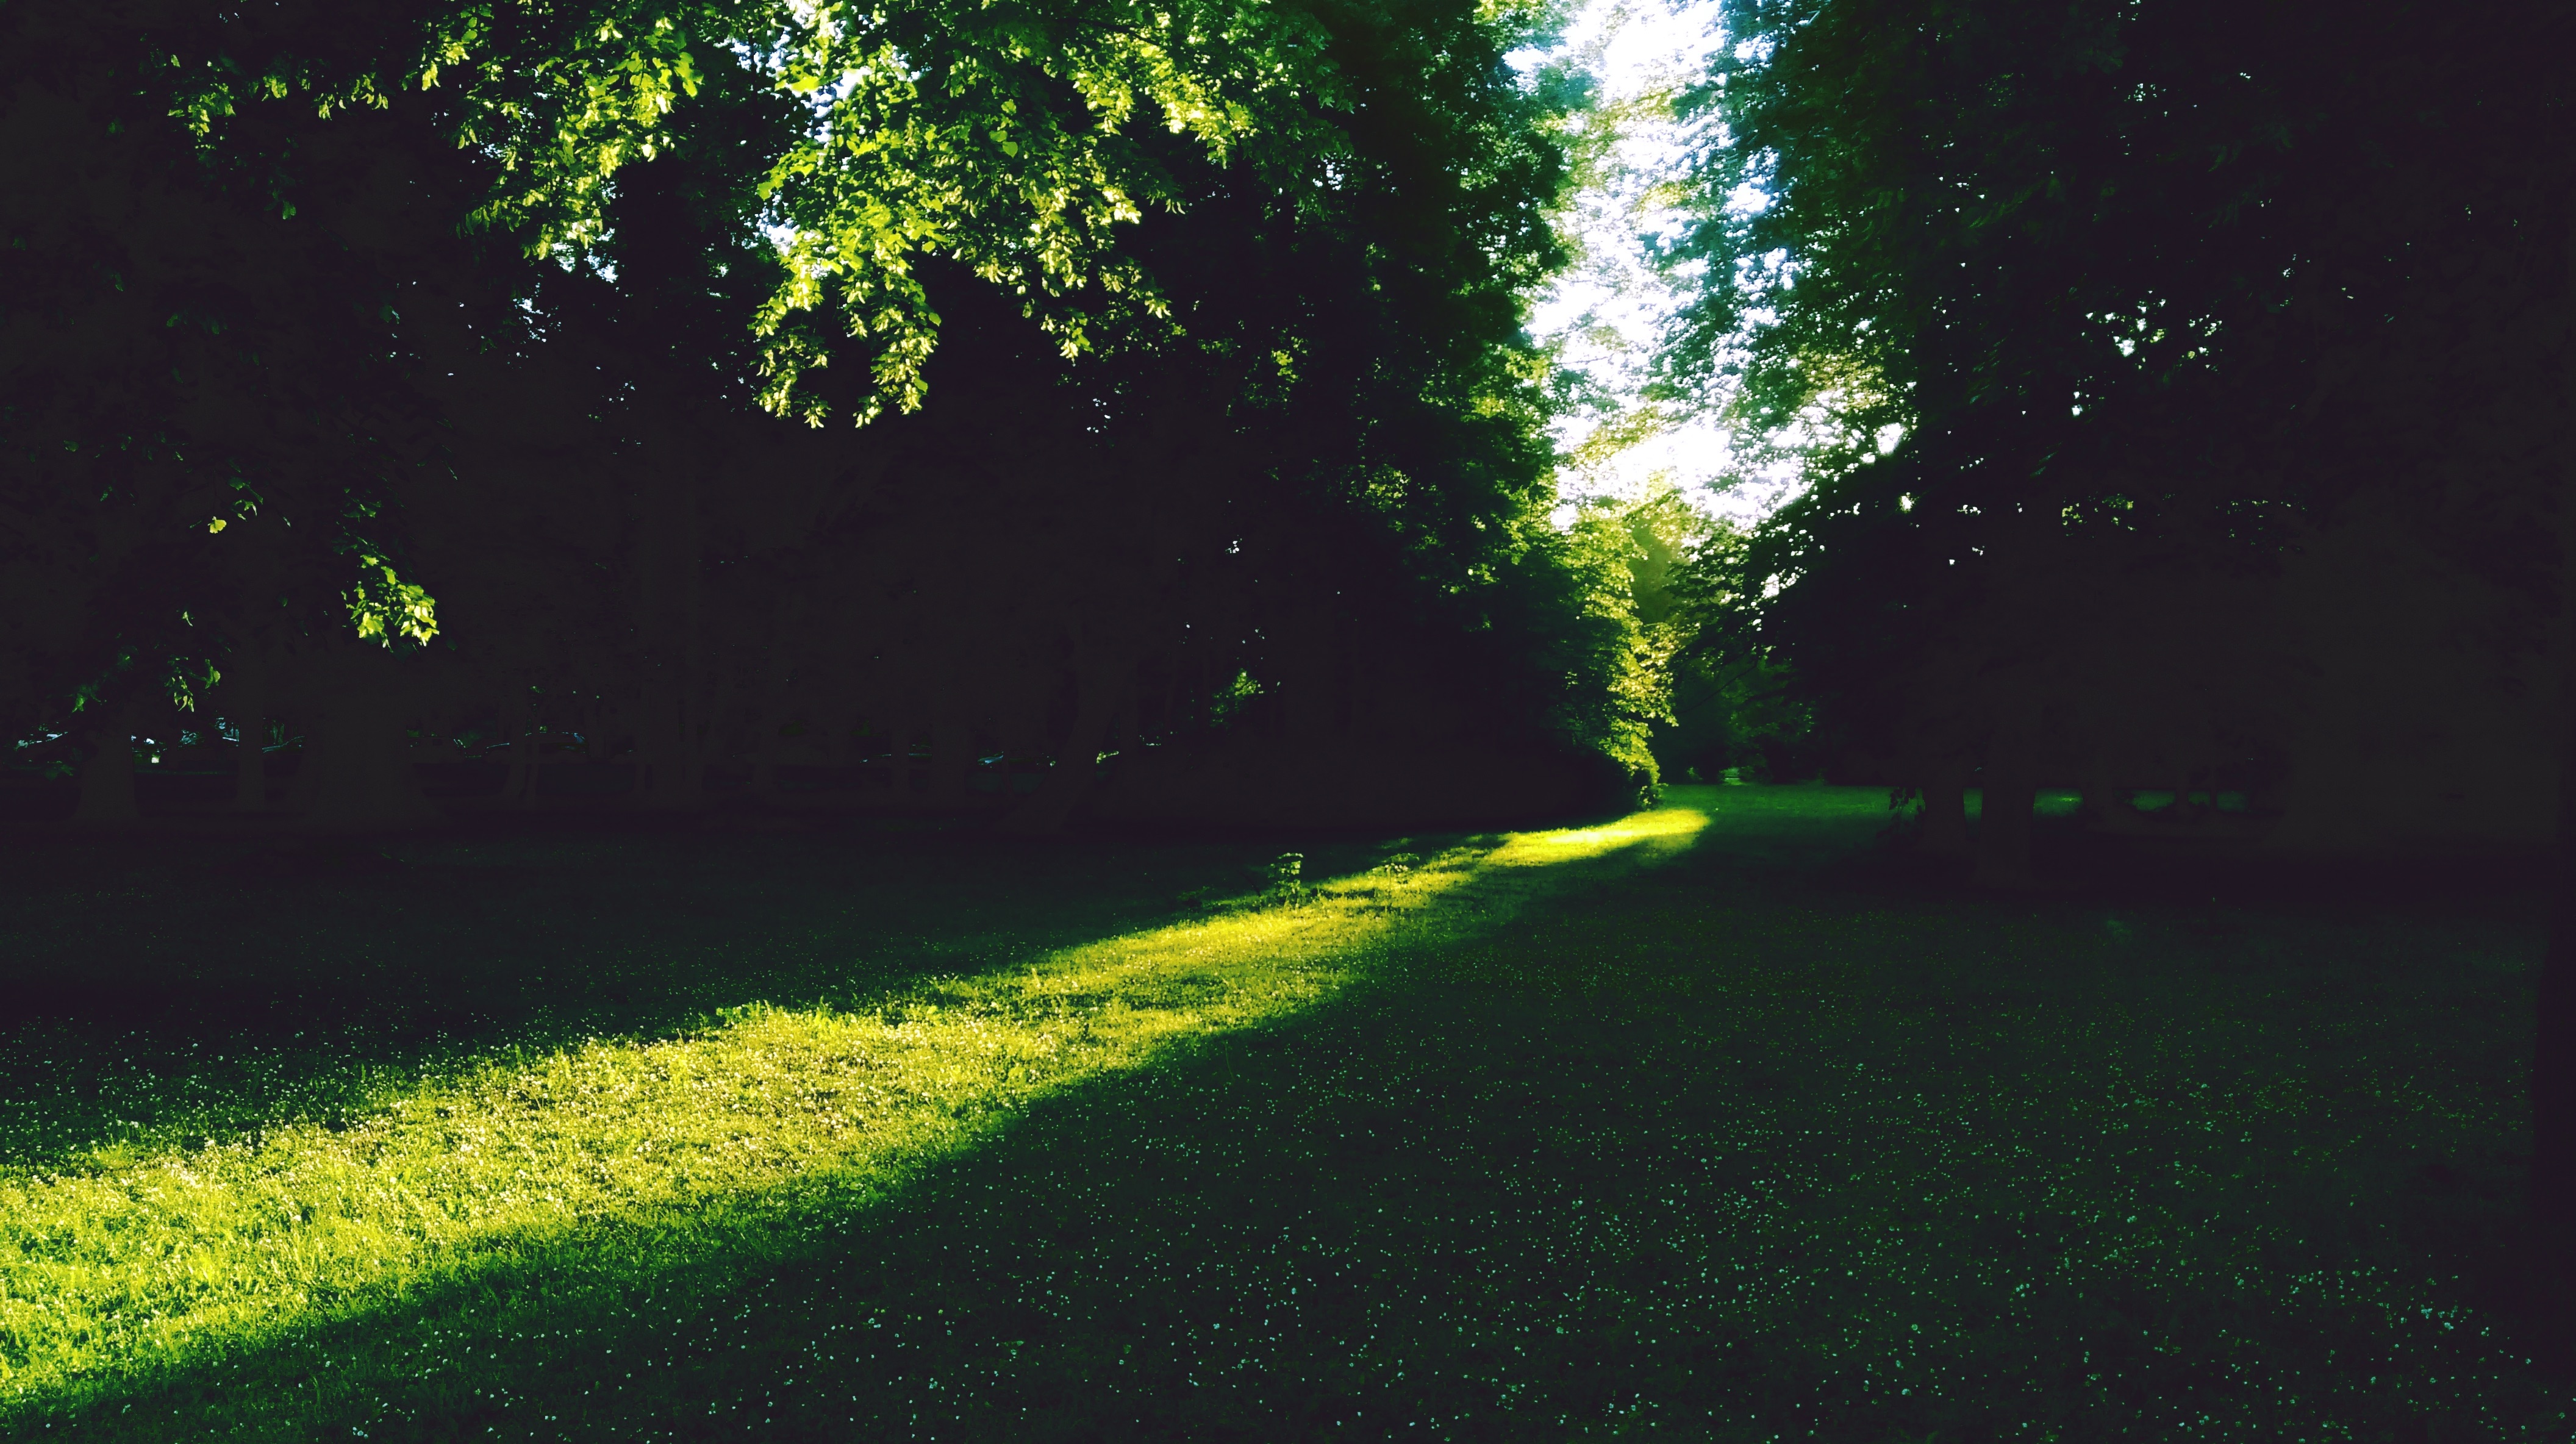
nature, grass, light, night, lawn, sunlight, leaf, green, insect, darkness, invertebrate, beetle, landscape lighting